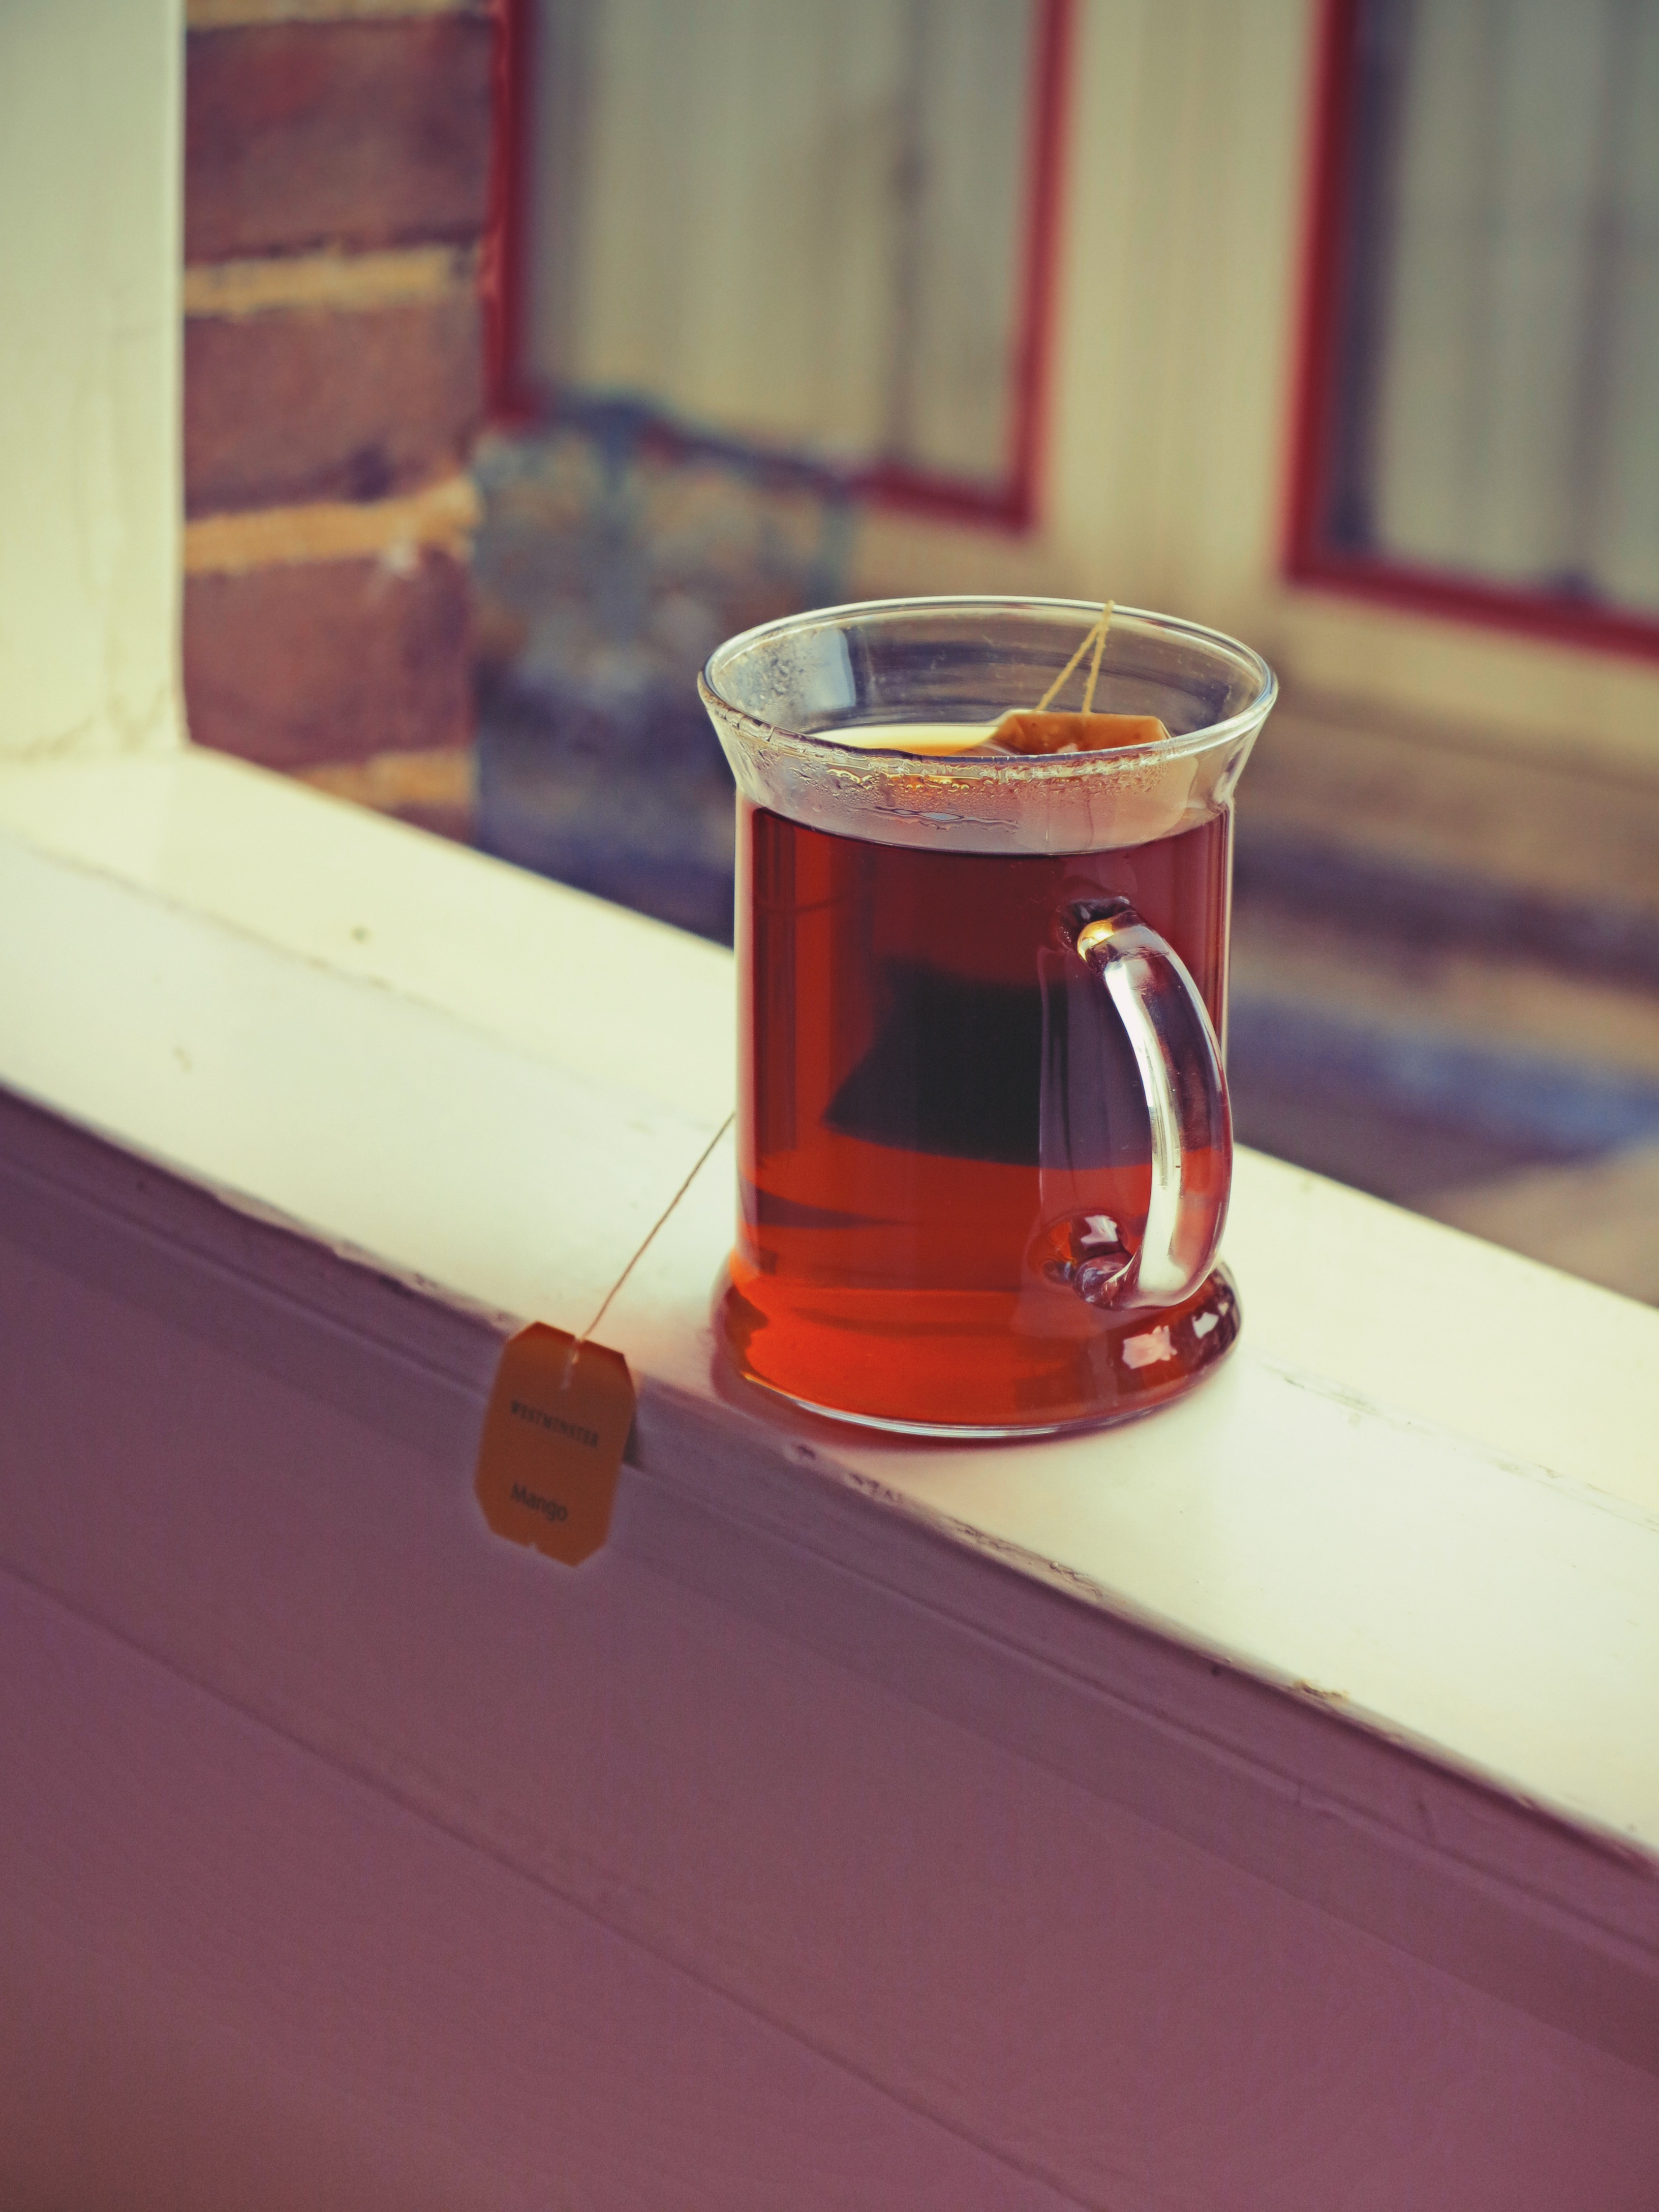
tea, morning, window, glass, home, cup, red, relax, color, beverage, drink, breakfast, mug, lighting, apartment, holland, amsterdam, design, hot, liqueur, shape, herbal, cup of tea, the netherlands